Jon Finlayson

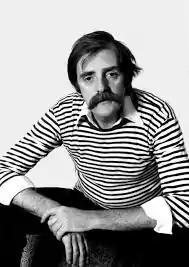

Jon Douglas Finlayson (23 March 1938–12 September 2012) was an Australian stage and screen character actor, radio performer, writer, director, producer and singer